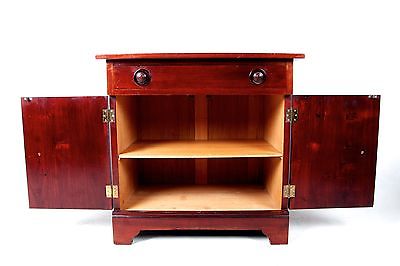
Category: cabinet